Kings Highway station (IND Culver Line)

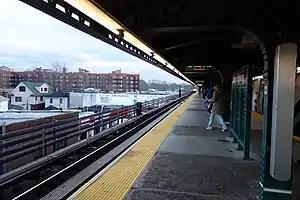
Northbound platform

The Kings Highway station is an express station on the IND Culver Line of the New York City Subway, located at Kings Highway and McDonald Avenue in the Gravesend neighborhood of Brooklyn. The station is served by the F train at all times and the train during rush hours in the peak direction. Select trains originate and terminate here during peak hours.